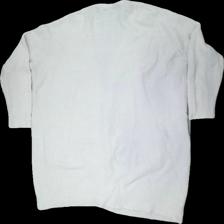
View: back
Type: Cardigan
Category: Children
Brand: Missing
Colors: White
Material: 83% acry, 17% cott
Cut: Regular
Price range: <50
Recommended usage: Export
Description: White cardigan from unknown brand, unknown size. Poor condition.